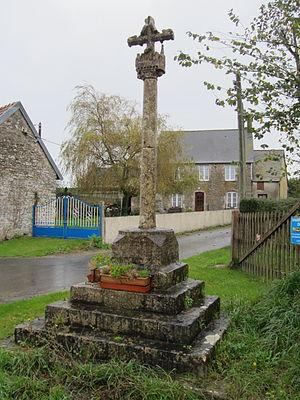
Croix des Damiens, calvaire du XVe à fr:Éroudeville
Éroudeville est une commune française, située dans le département de la Manche en région Normandie, peuplée de 222 habitants.
La croix des Damiens est une croix de chemin située sur le territoire de la commune d'Éroudeville, en France.
Cet article recense les monuments historiques situés dans l'arrondissement de Cherbourg, dans le département de la Manche.